Antipaxos

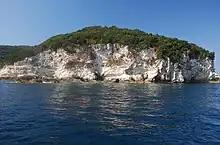
Cliffs on the island

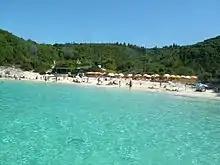
View of Vrika Beach

Antipaxos is a small island (5 km) in Greece, about to the south of Paxos. It is administratively part of the municipality of Paxoi in Corfu regional unit in western Greece. , the resident population of the island was 21. Largely covered in vineyards, Antipaxos has several beaches and one harbour, Agrapidia.